Extreme ultraviolet lithography

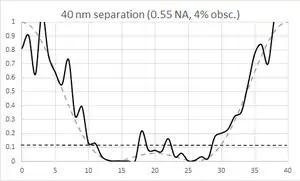
Sidelobes are a greater risk with stochastic variations, at a certain center-to-center distance. This risk is elevated due to the central obscuration in High-NA EUV systems.

In Intel's complementary lithography scheme at 20 nm half-pitch, EUV would be used only in a second line-cutting exposure after a first 193 nm line-printing exposure.